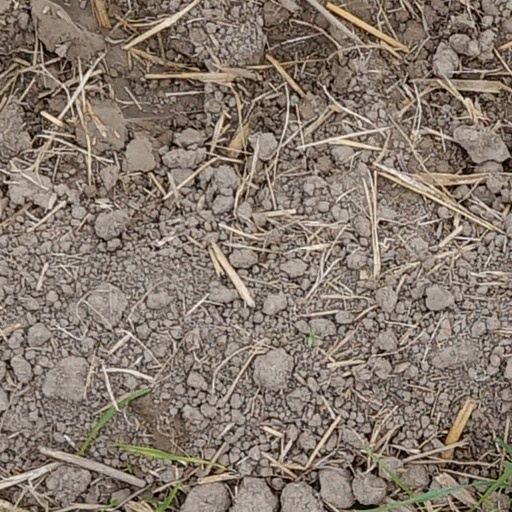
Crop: wheat